Fran Wilde

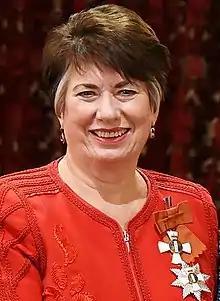
Wilde in 2017

Dame Frances Helen Wilde (née Kitching, born 11 November 1948) is a New Zealand politician, and former Wellington Labour member of parliament, Minister of Tourism and Mayor of Wellington. She was the first woman to serve as Mayor of Wellington. She was chairperson of the Greater Wellington Regional Council from 2007 until 2015, and since 2019 she has chaired the board of the Museum of New Zealand Te Papa Tongarewa.